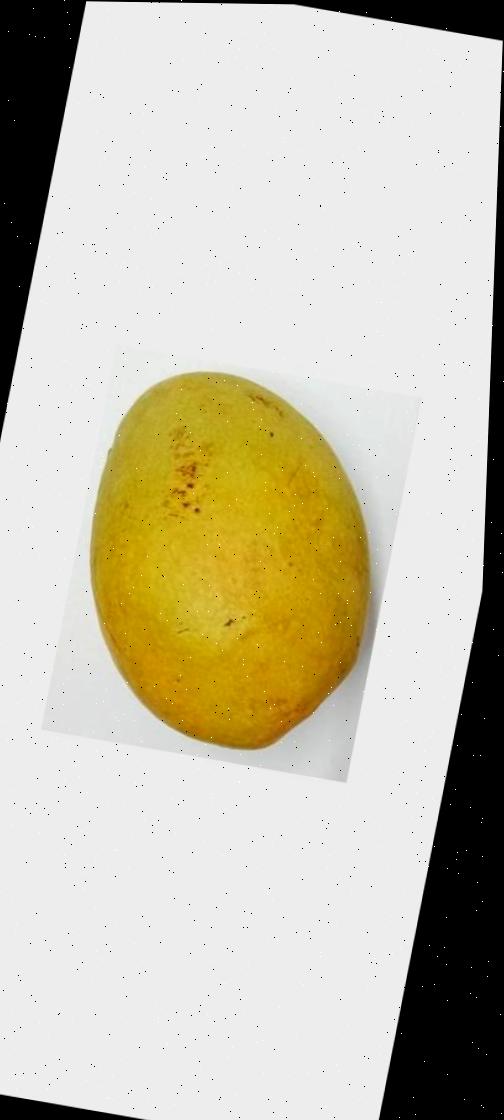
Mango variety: Bari-11